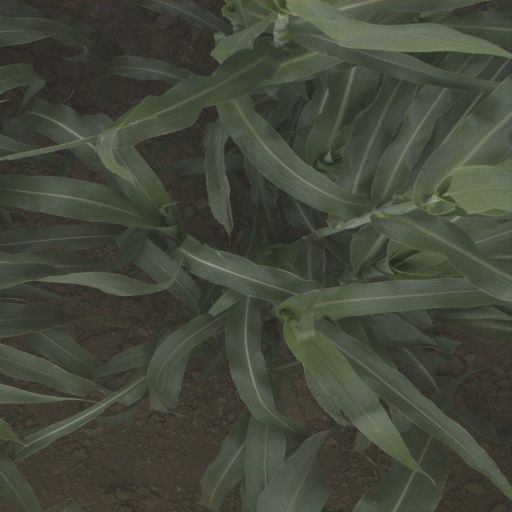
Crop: sorghum